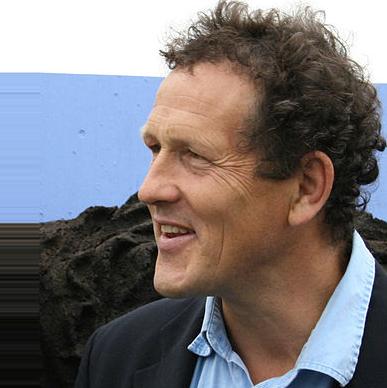
Age: 51